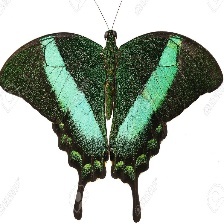
Species: BANDED PEACOCK